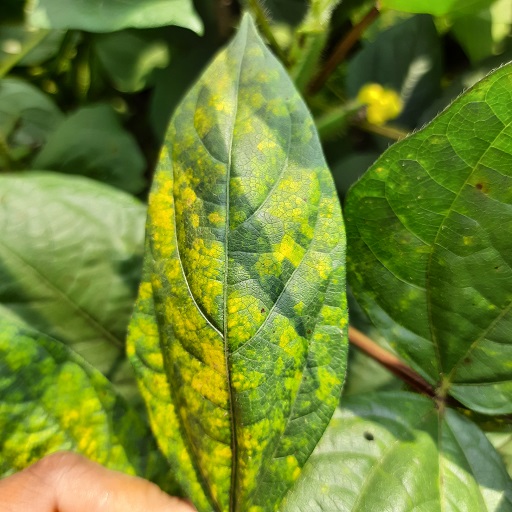
Label: Yellow Mosaic